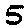
Label: 5